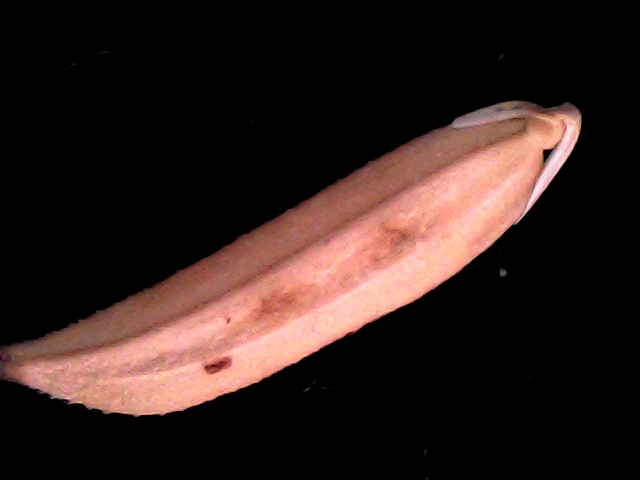
Rice variety: BD70